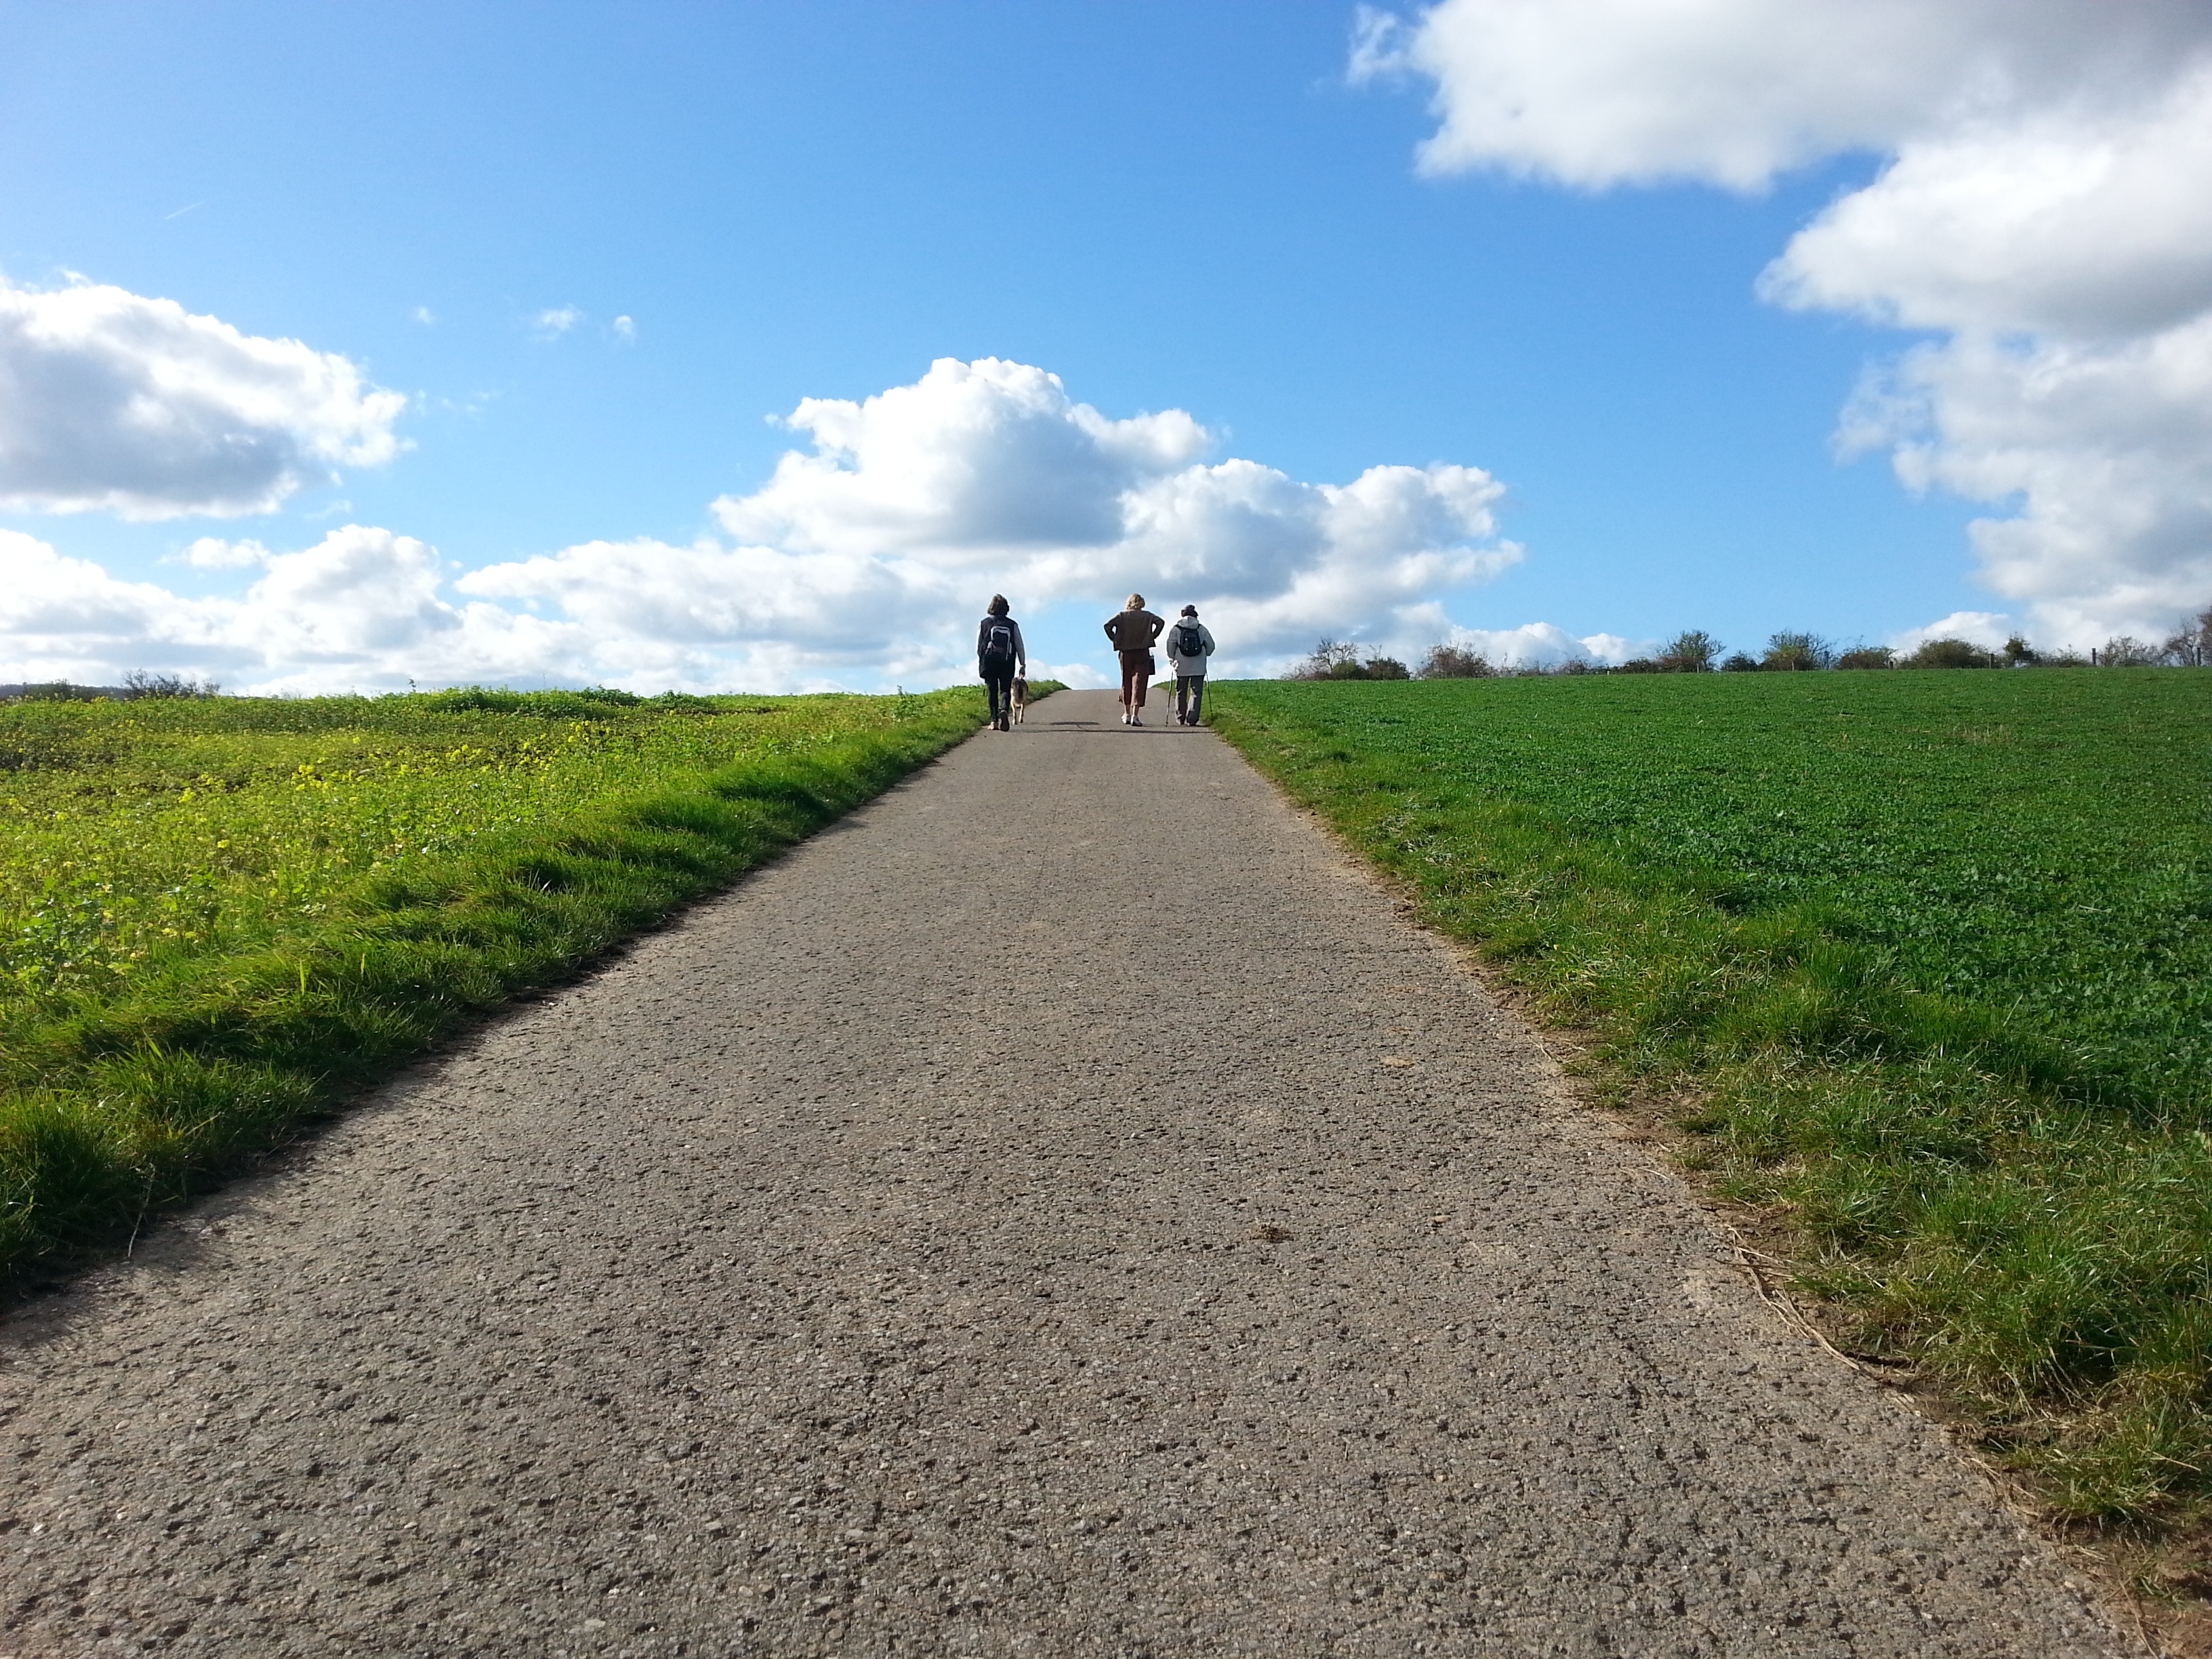
landscape, nature, grass, horizon, walking, road, hiking, trail, field, meadow, prairie, hill, asphalt, dirt road, walk, soil, agriculture, ridge, plain, grassland, ecosystem, steppe, rural area, tar